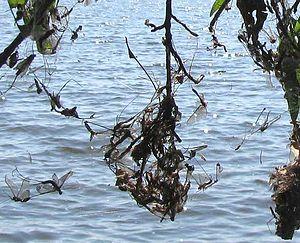
S'il n'existait pas de mécanismes naturels de régulation, les animaux prédateurs pourraient théoriquement faire disparaître toutes leurs proies, puis disparaître eux-mêmes faute de nourriture.